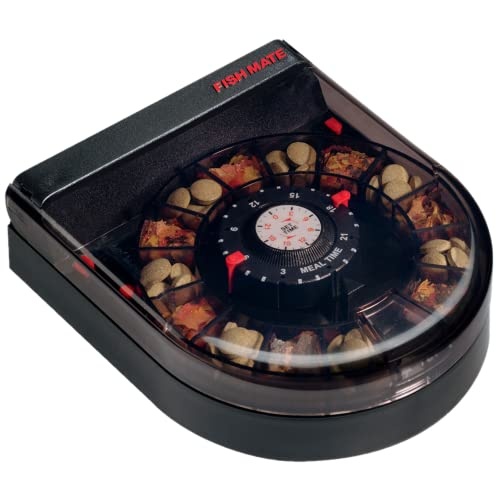
Fish Mate F14 Automatic Fish Feeder for Aquarium or Fish Tank for Vacation or Daily Use - Sits on Hood of Tank or Will Clip to Side with Included Clamps - Serves up to 14 Meals
Brand: Fish Mate Color: Black Features: 14 Meal Auto Fish Food Dispenser for up to 4 meals per day. The feeding ring slow feeds meals to reduce overeating and can be used with most kinds of fish food, including pellets, sticks, or flakes. This small, compact auto aquarium feeder is great for most fish like goldfish or betta fish. It's sleek design is a perfect compliment to other fish tank accessories or fish tank decorations. The Fish Mate F14 includes an air port that can be used with a vacuum pump to circulate air within the feeder and prevent food clumping and is especially useful for use with flake fish food. The Fish Mate F14 can be placed on the hood of the fish tank or will clip to the side with the included clamps and allows you to position the food to drop wherever in the water you prefer. The Fish Mate F14 Aquarium Fish Feeder operates for up to a full year with a single AA battery (not included) and uses a reliable quartz timing mechanism to ensure accurate daily feeding. model number: 207 Part Number: 04100207 Details: This versatile feeder may be mounted on the aquarium hood or on the Glass edge of the aquarium with the brackets provided. The fish mate F14 is suitable for Feeding most popular types of tropical and cold water fish foods. With fourteen individual meal portions, it is possible to offer your fish a varied diet while you are away. Compact and reliable, the fish mate F14 is the ideal solution for Feeding your aquarium fish while you are at work or on holiday. Fish nutritionists recommend that you feed your fish several small meals a day rather than one large one and the F14 facilitates this. In humid conditions it is recommended that a granular or pelleted type food be used rather than flake. There is also the clever option to attach an airline from a small aquarium air pump (not included) if required, this will blow dry air through the feeder to prevent the food from going stale and clogging. Suitable for small to medium sized aquariums (up to 40 Gallons), for larger or heavily stocked tanks use more than one feeder. Not suitable for outdoor ponds. Cleaning : We normally recommend that you remove the rotor after 14 days continuous use and dust off any remaining food fragments from underneath the rotor and from its seating face on the body. In practice, you may find this unnecessary due to the patented self-cleaning action of the rotor but much will depend on the type of food being used. EAN: 7922470390562 Package Dimensions: 8.7 x 5.8 x 1.9 inches Languages: French
Brand: Fish Mate
Category: Animals & Pet Supplies > Pet Supplies > Fish & Aquatic Supplies > Fish Feeders